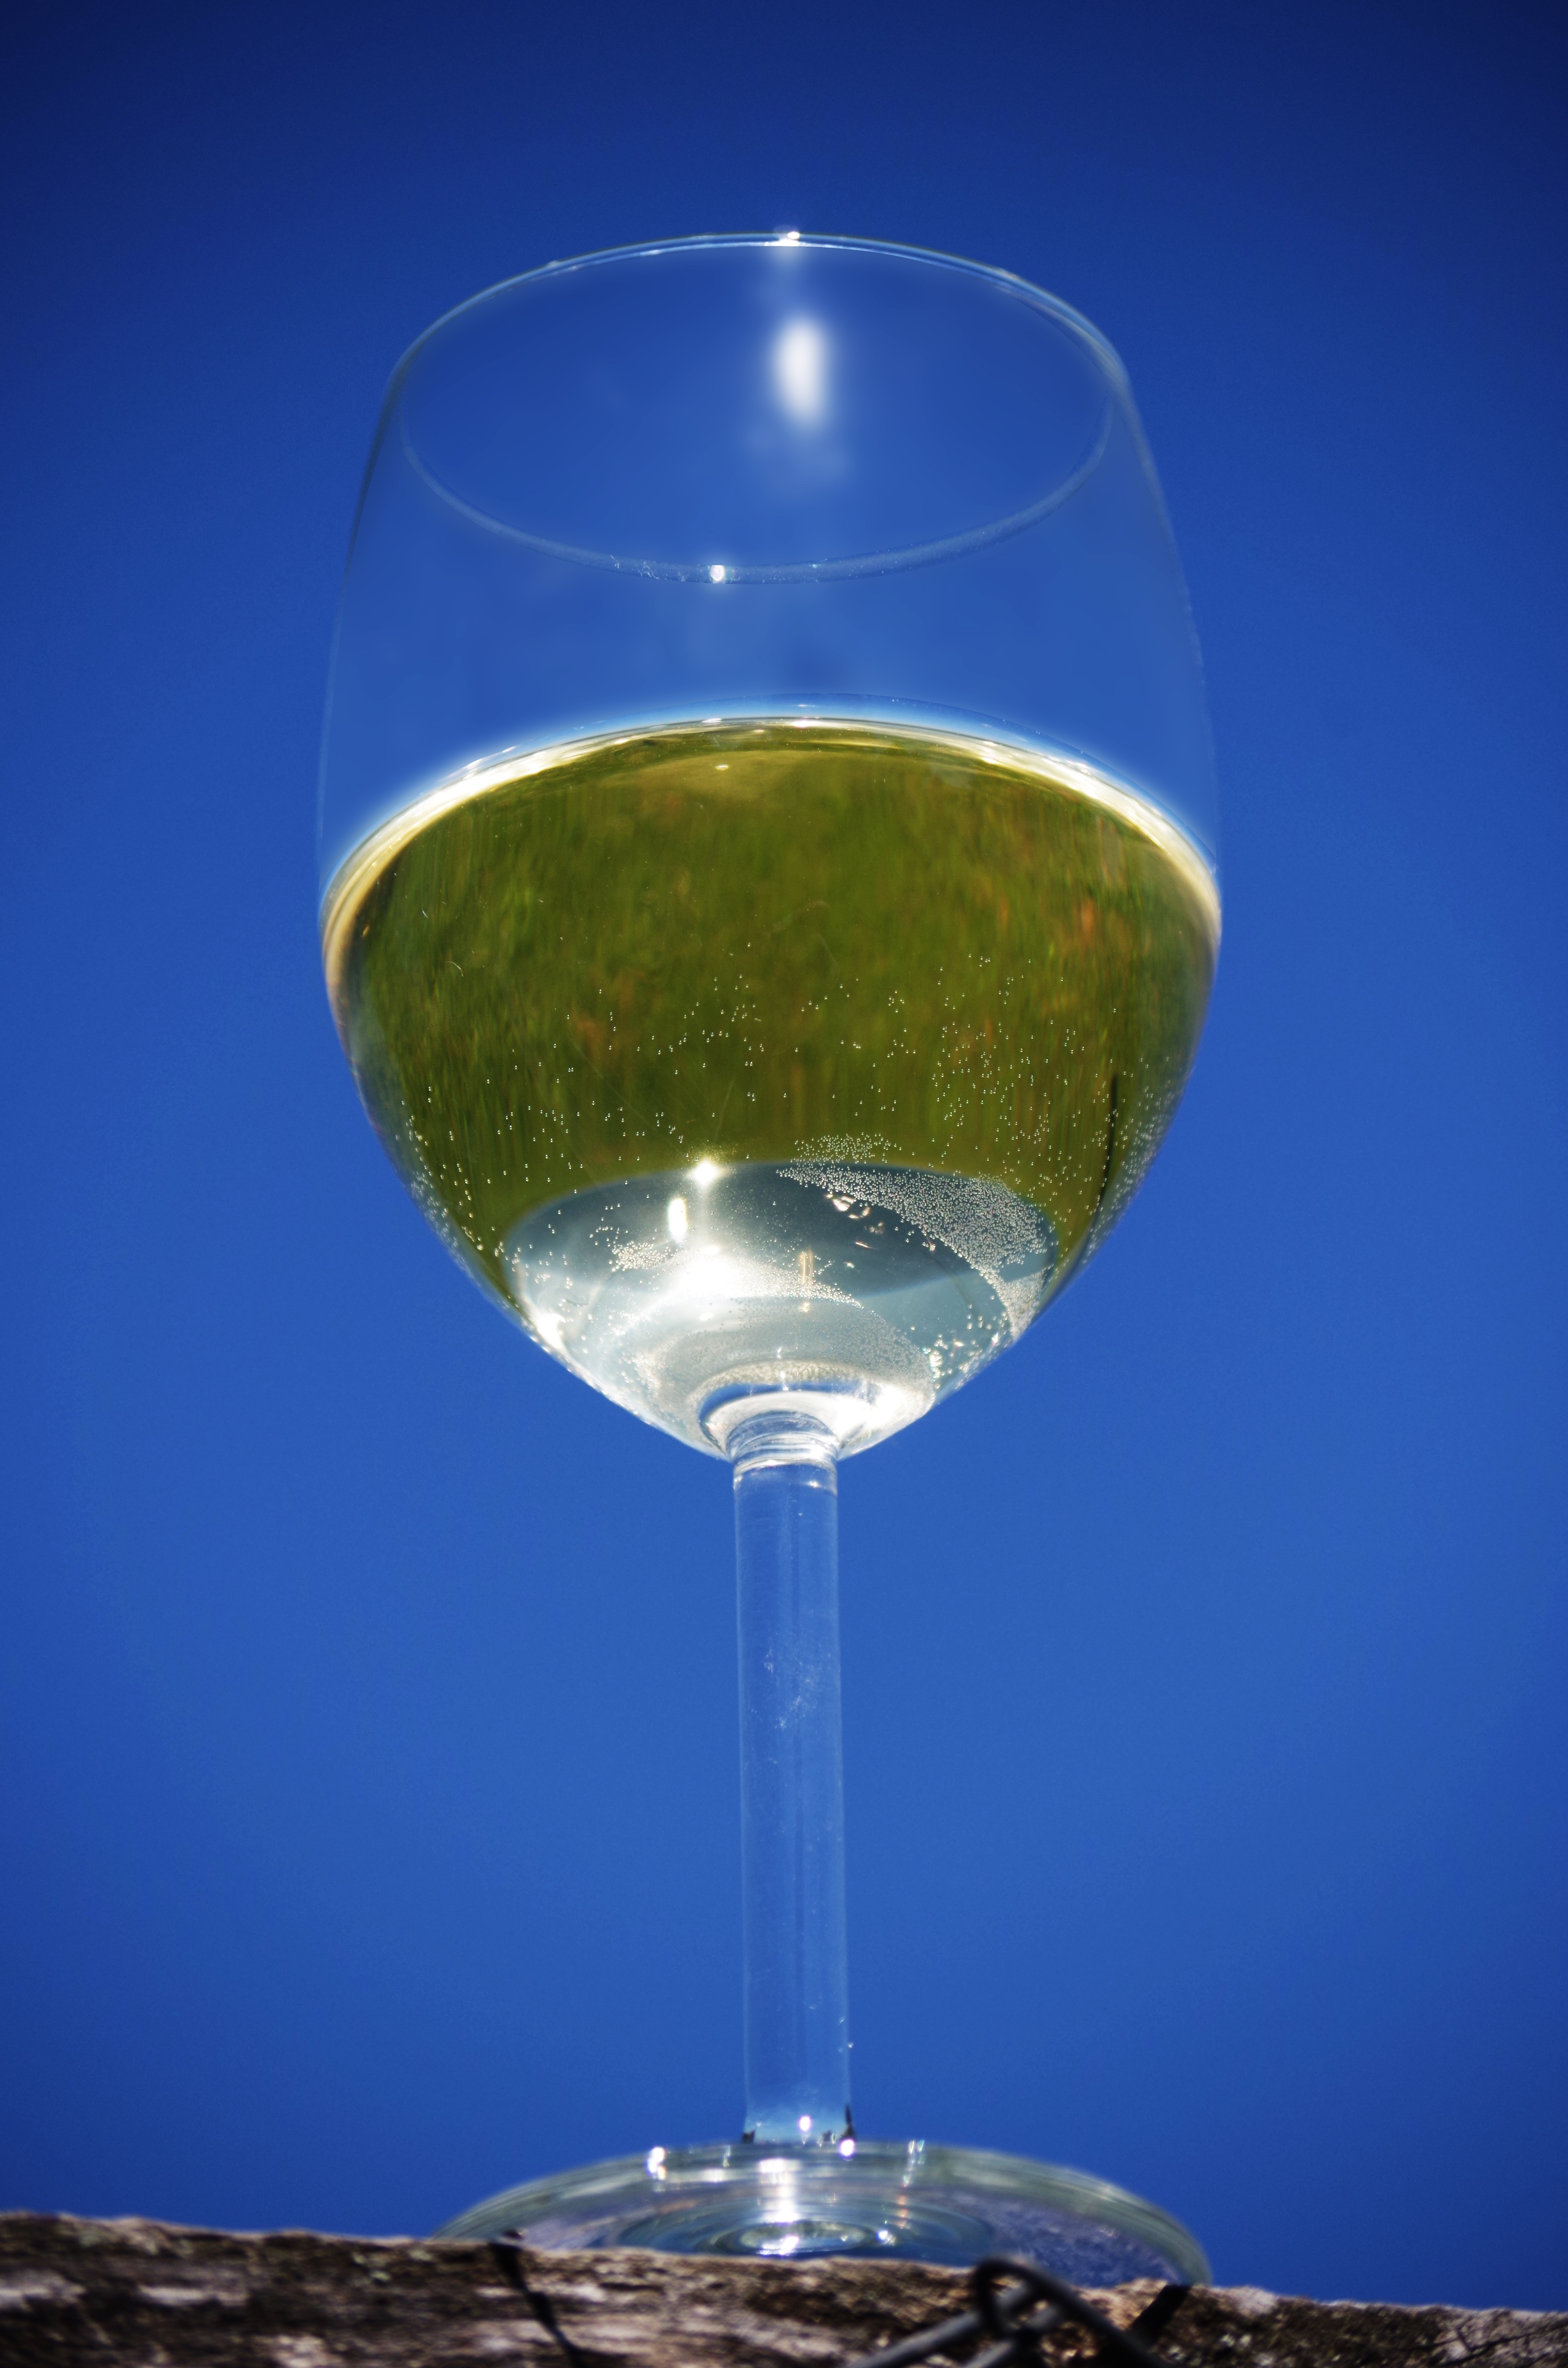
water, wine, glass, cup, reflection, drink, blue, lighting, alcohol, wine glass, mead, stemware, alcoholic beverage, distilled beverage, drinkware